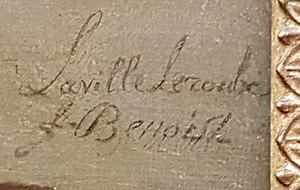
Portrait d'une négresse, ou Portrait d'une jeune femme noire, de Marie-Guillemine Benoist
Portrait d'une négresse, plus tard renommé Portrait d'une femme noire ou Portrait de Madeleine, est un tableau peint par la peintre française Marie-Guillemine Benoist en 1800.